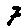
Label: 7